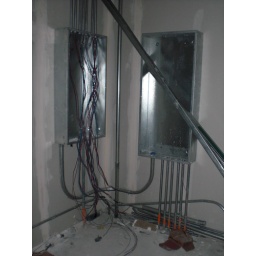
Panelboard boxes installed from the sixth to the ninth floor in the Electrical Closets, near the north core stairwell.